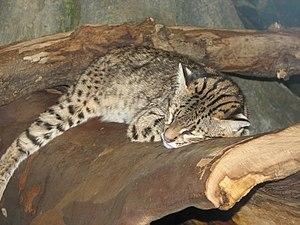
Le parc national Sierra de las Quijadas est un parc national situé dans la partie nord-ouest de la province de San Luis, en Argentine.